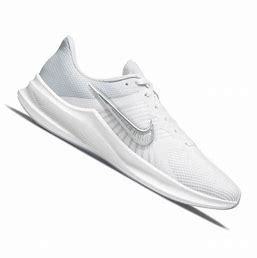
Brand: Nike
Model: Downshifter 11